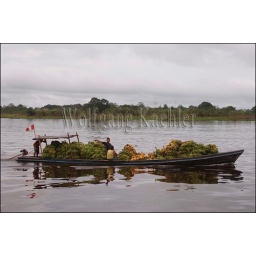
Peru, amazon basin, amazon river, iquitos, belem, people bringing bananas to the market by boat